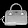
Label: Bag